Crabhouse Priory

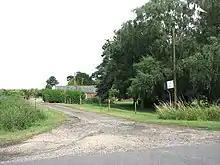
Crabbs Farm, Crabbs Abbey

Crabhouse Priory was a medieval monastic house in Norfolk, England.